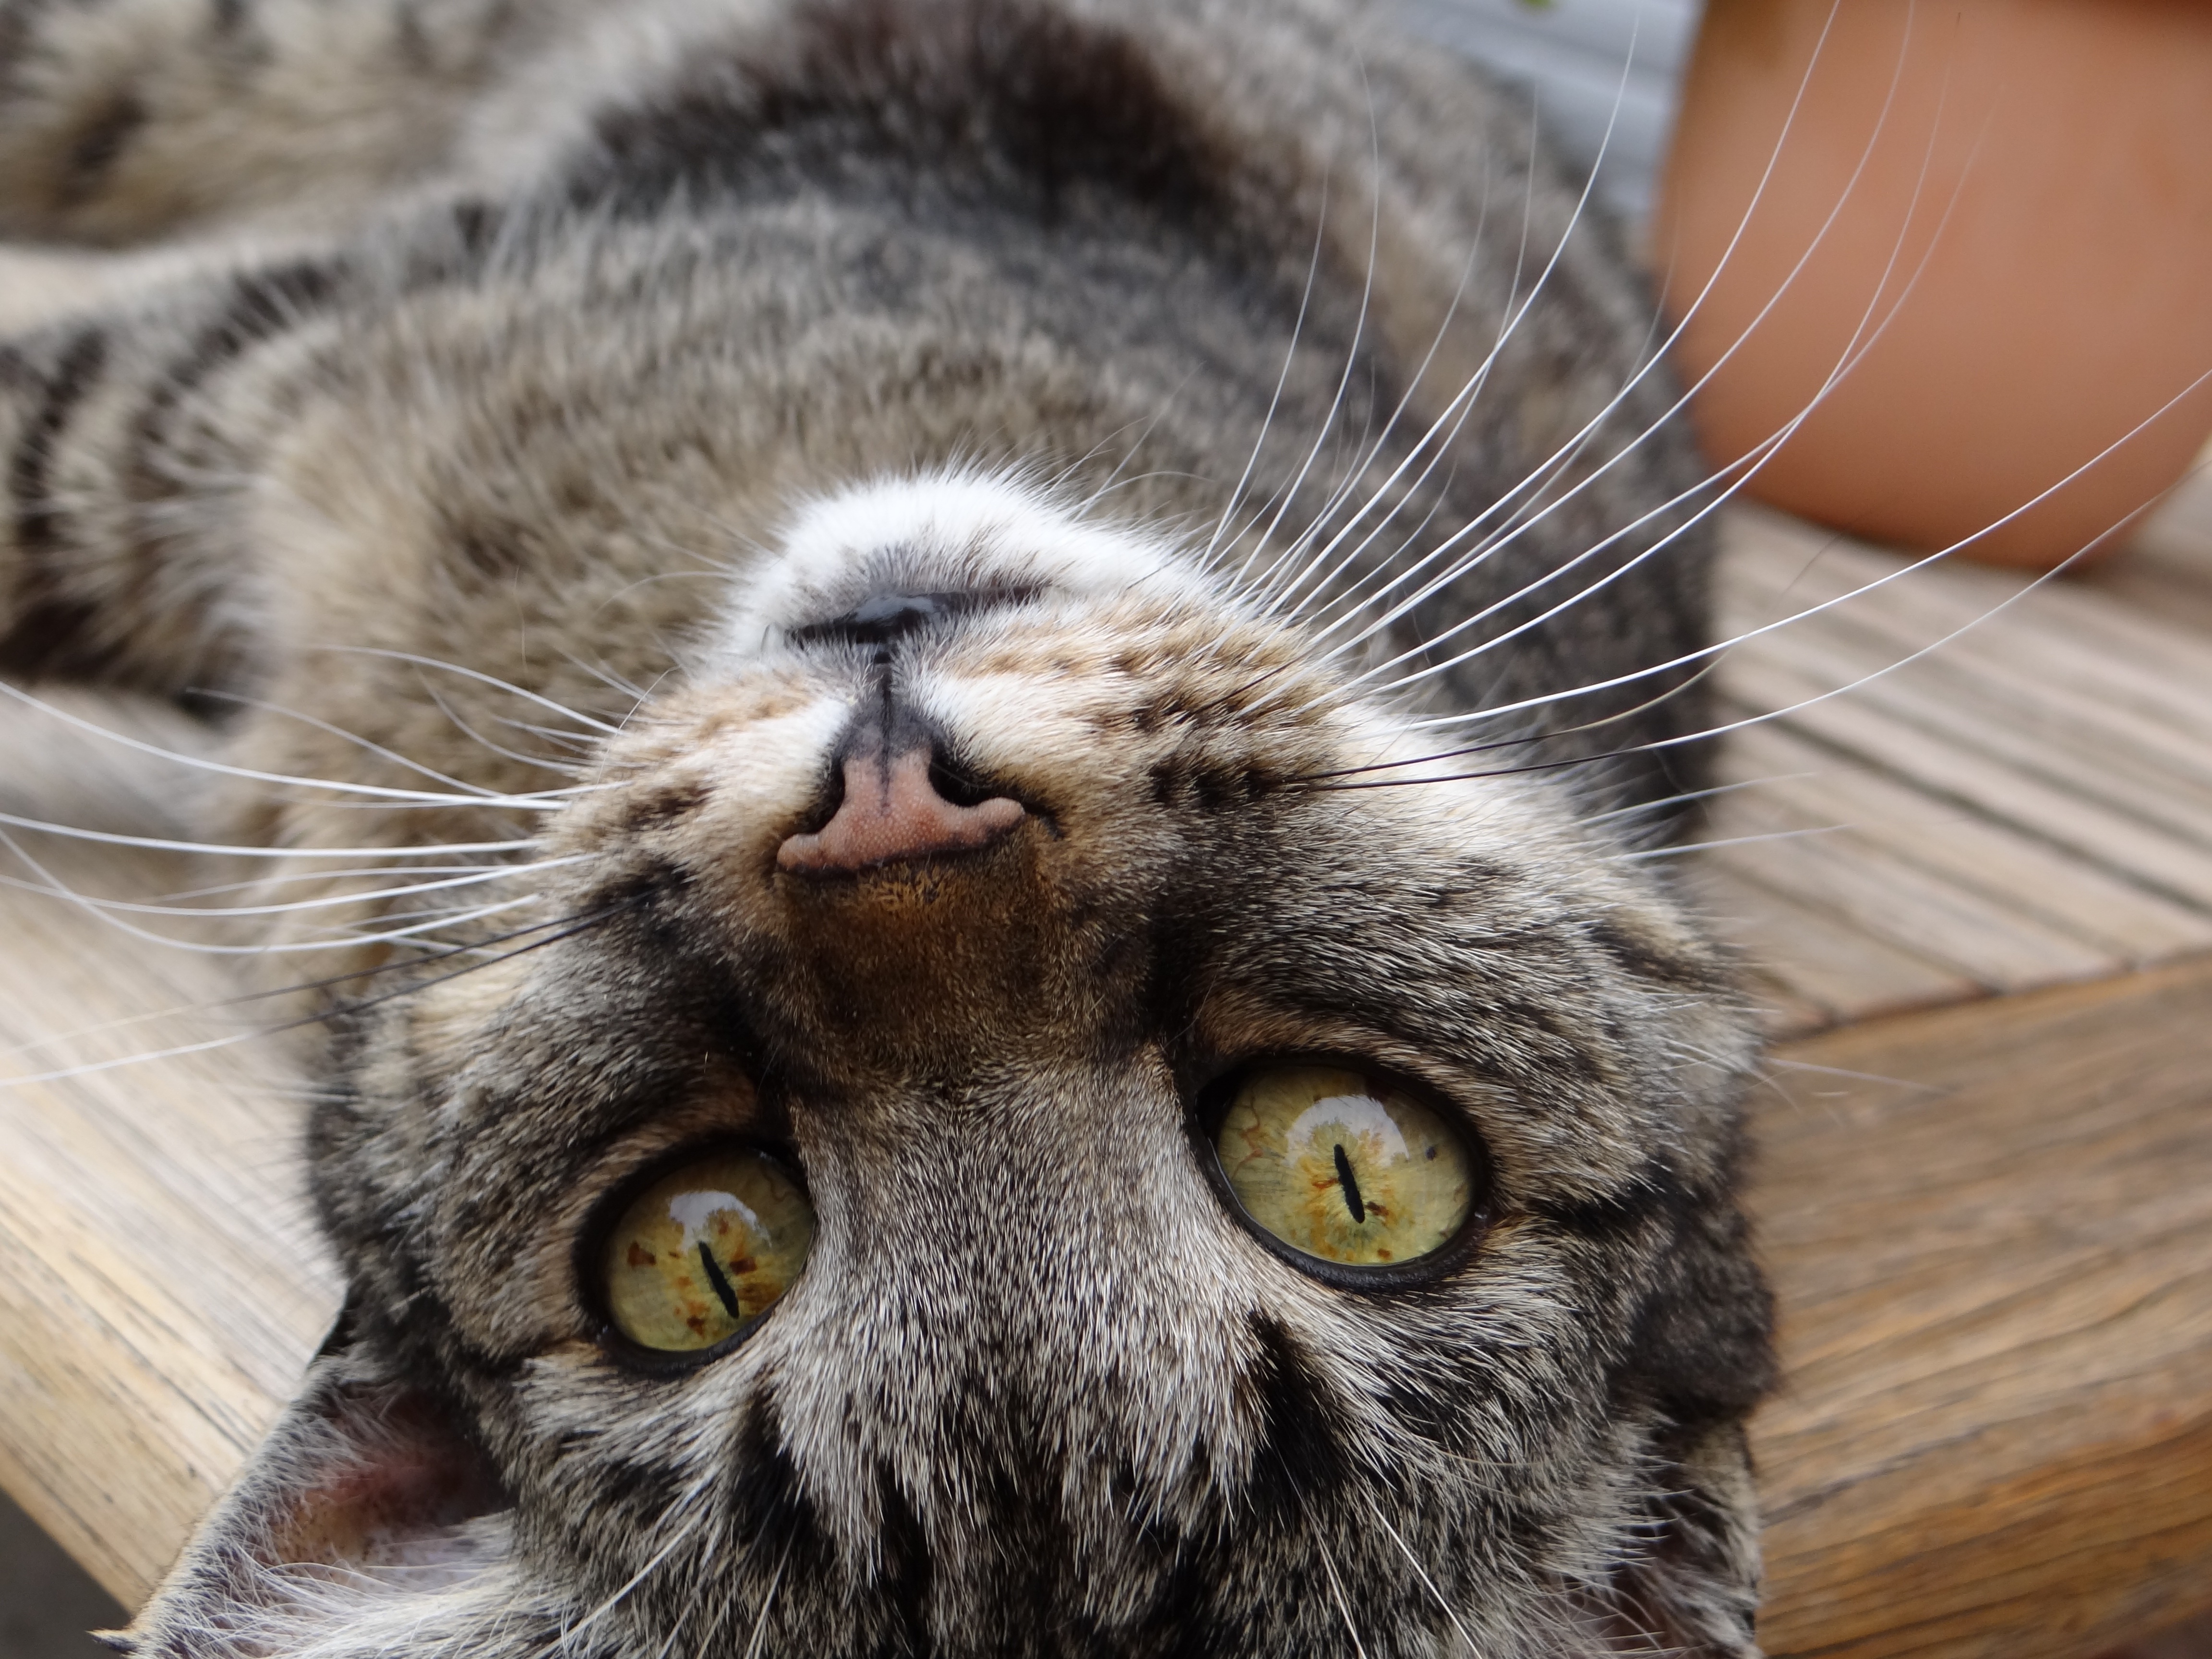
animal, cat, mammal, fauna, close up, nose, whiskers, snout, eye, vertebrate, mieze, domestic cat, cat's eyes, tabby cat, european shorthair, wild cat, small to medium sized cats, cat like mammal, domestic short haired cat, american shorthair